Joe Ray (artist)

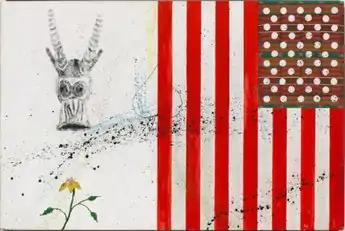
Joe Ray, "US", acrylic on canvas, cotton fabric, on panel; 48" × 72", 1993. Collection of LACMA.

Contemporaneous to that series were Ray's collaborative performance art projects—humorous scenarios and staged live events that were often documented in photographs and video. These included, for example, a human car wash, for which he and friends dressed as large, floppy brushes and covered themselves in white foam, and an on-stage descent on ropes from a ceiling trapdoor during a music concert. In 1971, Ray, Terry O’Shea and Doug Edge were featured in the inaugural exhibition of the Market Street Program (1971–3), an early, artist- and socially driven project supported by Walter Hopps and Robert Irwin. Rather than present their individual resin sculpture, they chose to experiment as a trio with conceptual ideas and photography exploring popular clichés about contemporary artists—as dandy, outsider, libertine or romantic—titling the result, "The Fantasy Show." Their images included a tacky, Buñuel-like black-tie banquet for three; a scruffy, shirtless biker scenario spoofing machismo; and a poker game with Ray and three women, referencing the famed 1963 Duchamp photograph of himself playing chess in the Pasadena Art Museum.